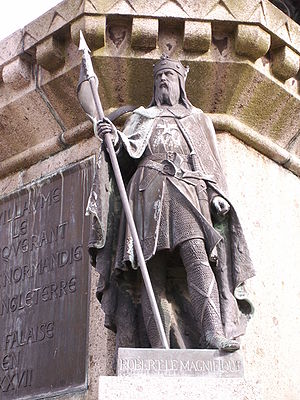
Robert 1. af Normandiet
Robert 1. af Normandiet
Robert 1. af Normandiet var hertug af Normandiet fra 1027 til sin død i 1035. Han var søn af hertug Richard 2. af Normandiet og dennes hustru Judith af Bretagne, datter af hertug Conan 1. af Bretagne.